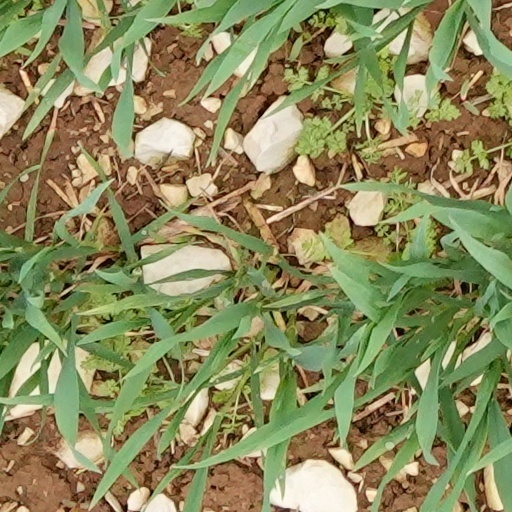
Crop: wheat